Star Dust (film)

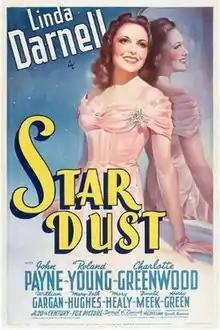
Theatrical release poster

Star Dust is a 1940 American comedy drama film directed by Walter Lang and starring Linda Darnell and John Payne, Roland Young and Charlotte Greenwood.